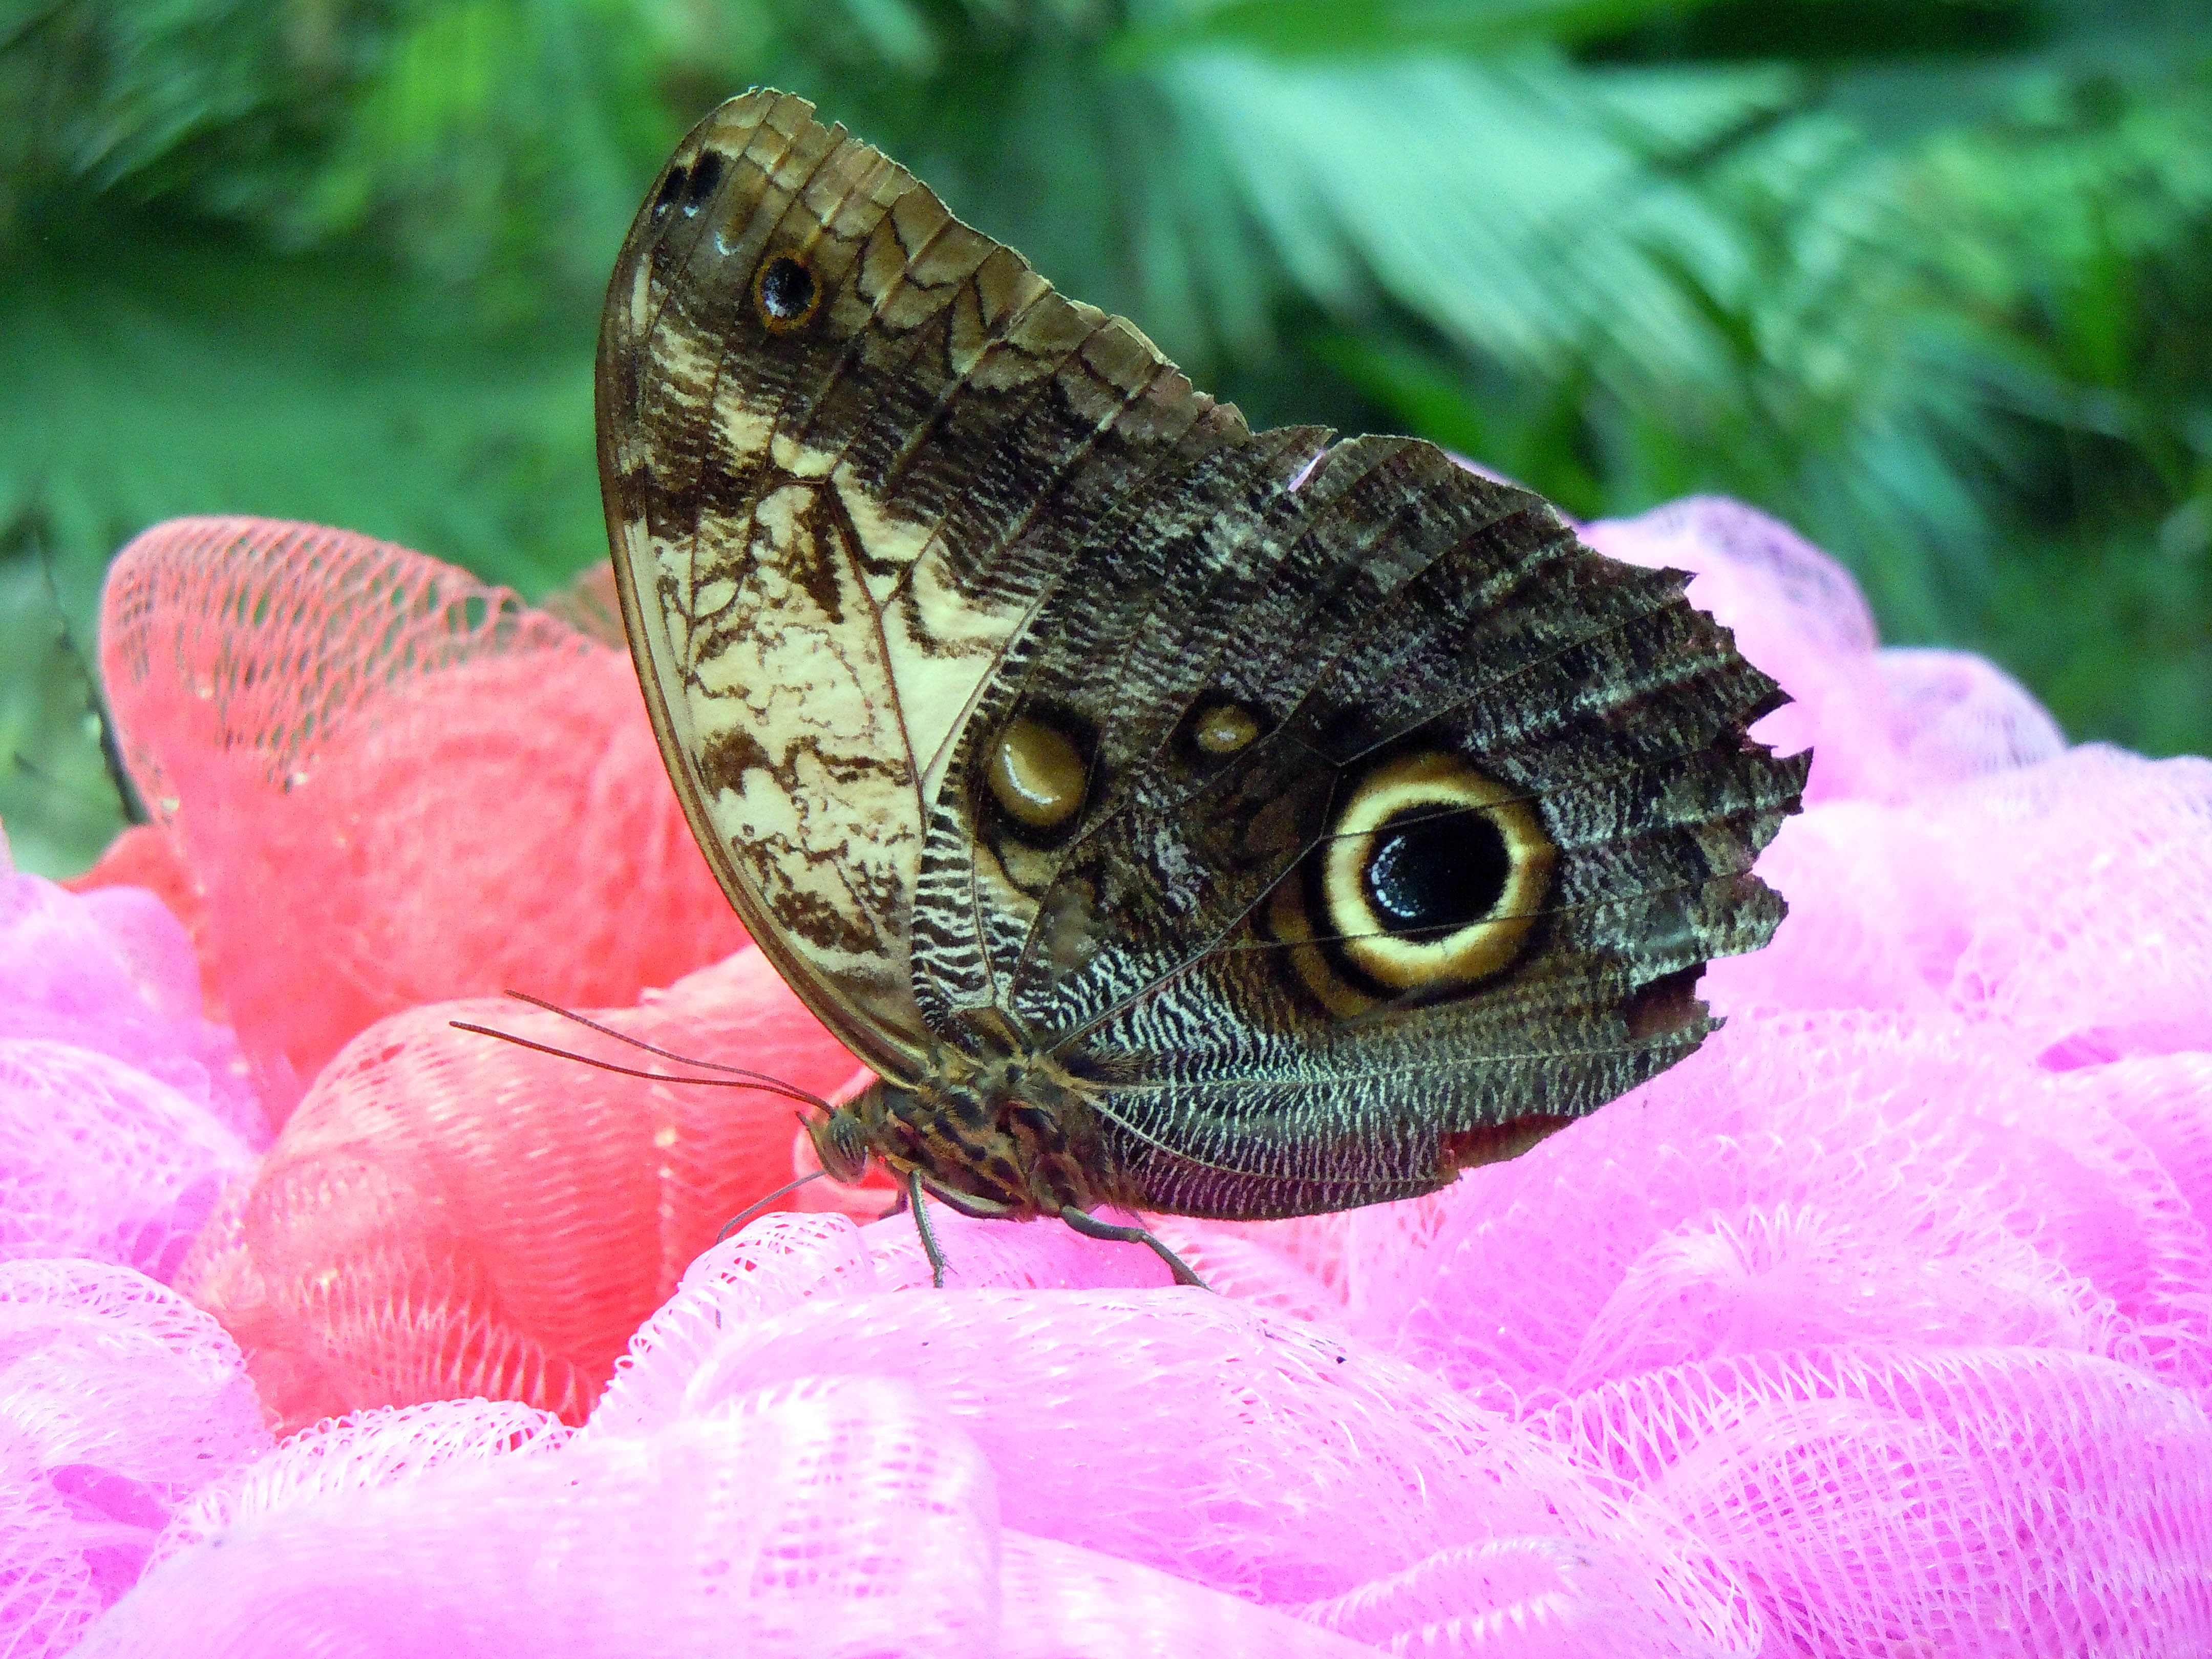
flower, insect, butterfly, fauna, invertebrate, peacock, close up, macro photography, moths and butterflies